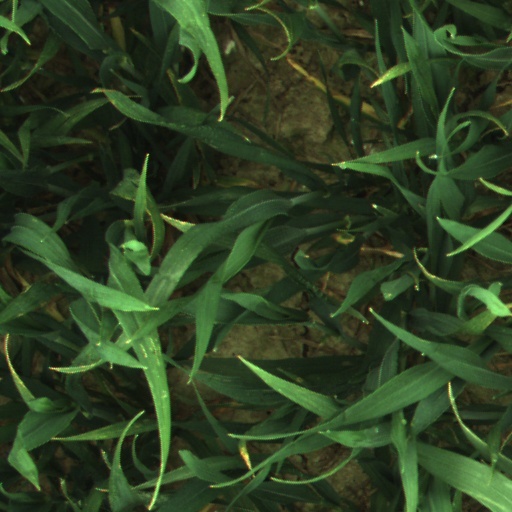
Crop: wheat